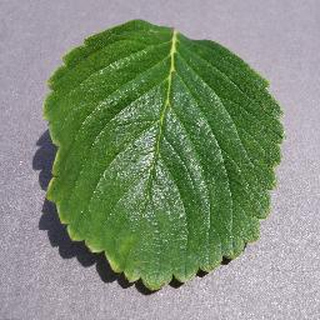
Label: healthy_strawberry